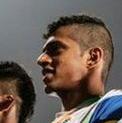
Age: 21